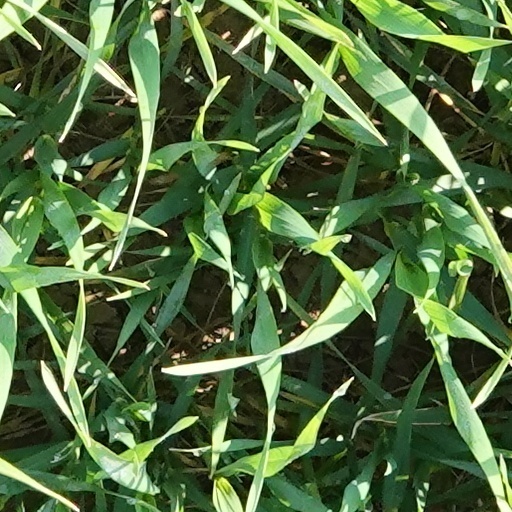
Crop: wheat